Western Ghats

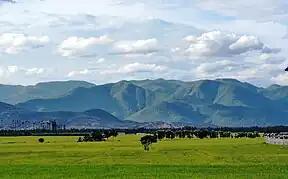
The Western Ghats form a continuous chain of mountains.

The Western Ghats extend from the Satpura Range south of the Tapti River in the north and runs approximately to the southern tip of the Indian peninsula, where it ends at the Marunthuvazh Malai at Swamithoppe in Kanyakumari district. It covers an area of , traversing the Indian states of Gujarat, Maharashtra, Goa, Karnataka, Kerala, and Tamil Nadu.